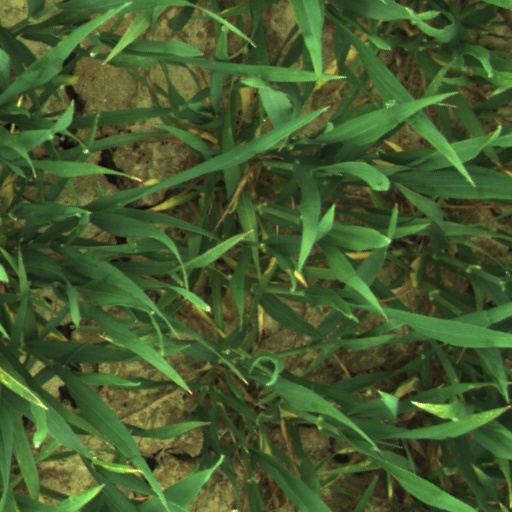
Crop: wheat